Umatac Outdoor Library

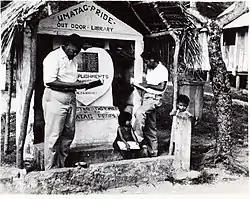
Chamorro people at the Library, ca. 1944-1947

The Umatac Outdoor Library, located on Guam Highway 4 in Umatac, Guam, was built in 1933 by Francisco Quinata Sanchez and Umatac villagers. It was listed on the National Register of Historic Places in 1999.